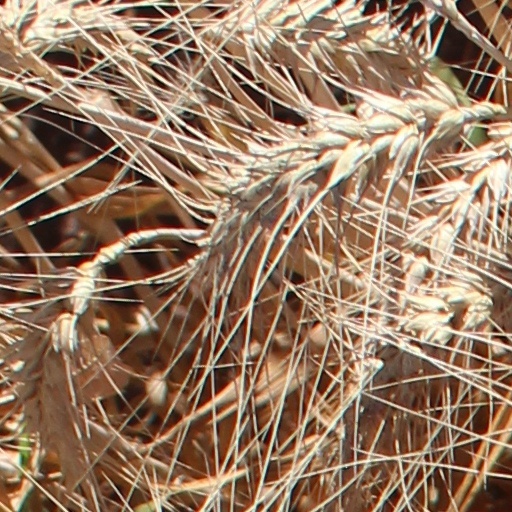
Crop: wheat